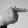
ASL letter: T